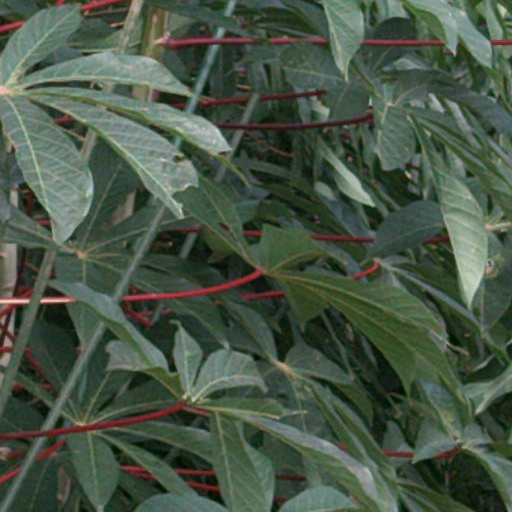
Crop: cassava